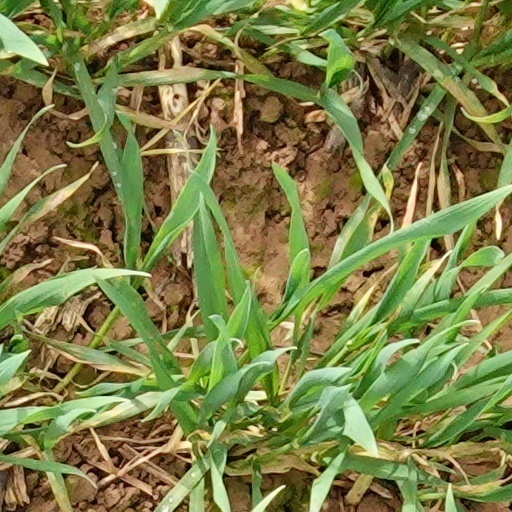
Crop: wheat